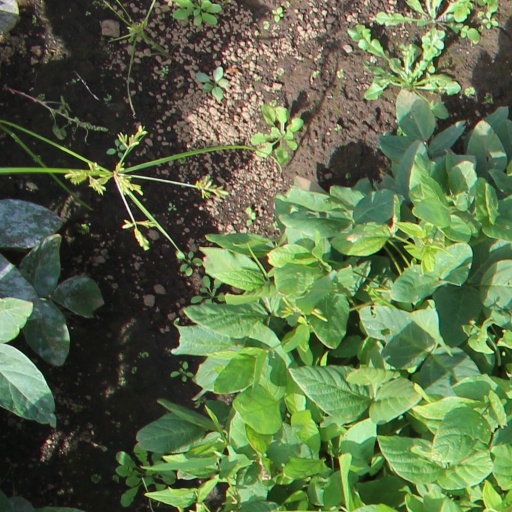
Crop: soybean